Gerda Paumgarten

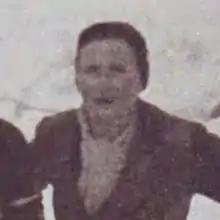
Gerda Paumgarten c.1939

Gerda Gräfin Paumgarten-Hohenschwangau (4 February 1907 in Graz – 1 January 2000 in Vienna) was an Austrian alpine skier and world champion.